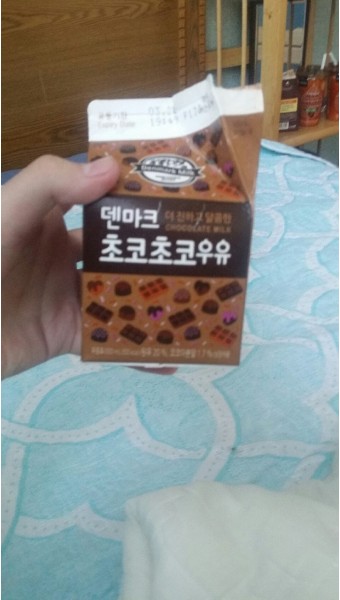
Label: paper